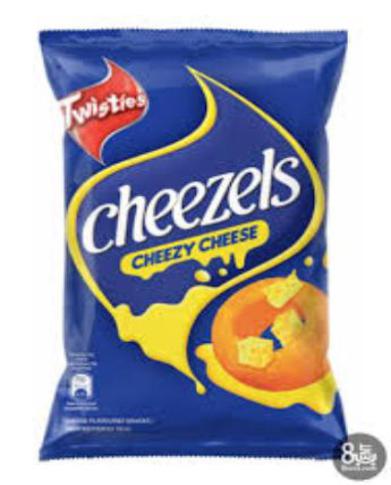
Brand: cheezels
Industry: Food